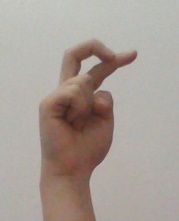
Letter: zay